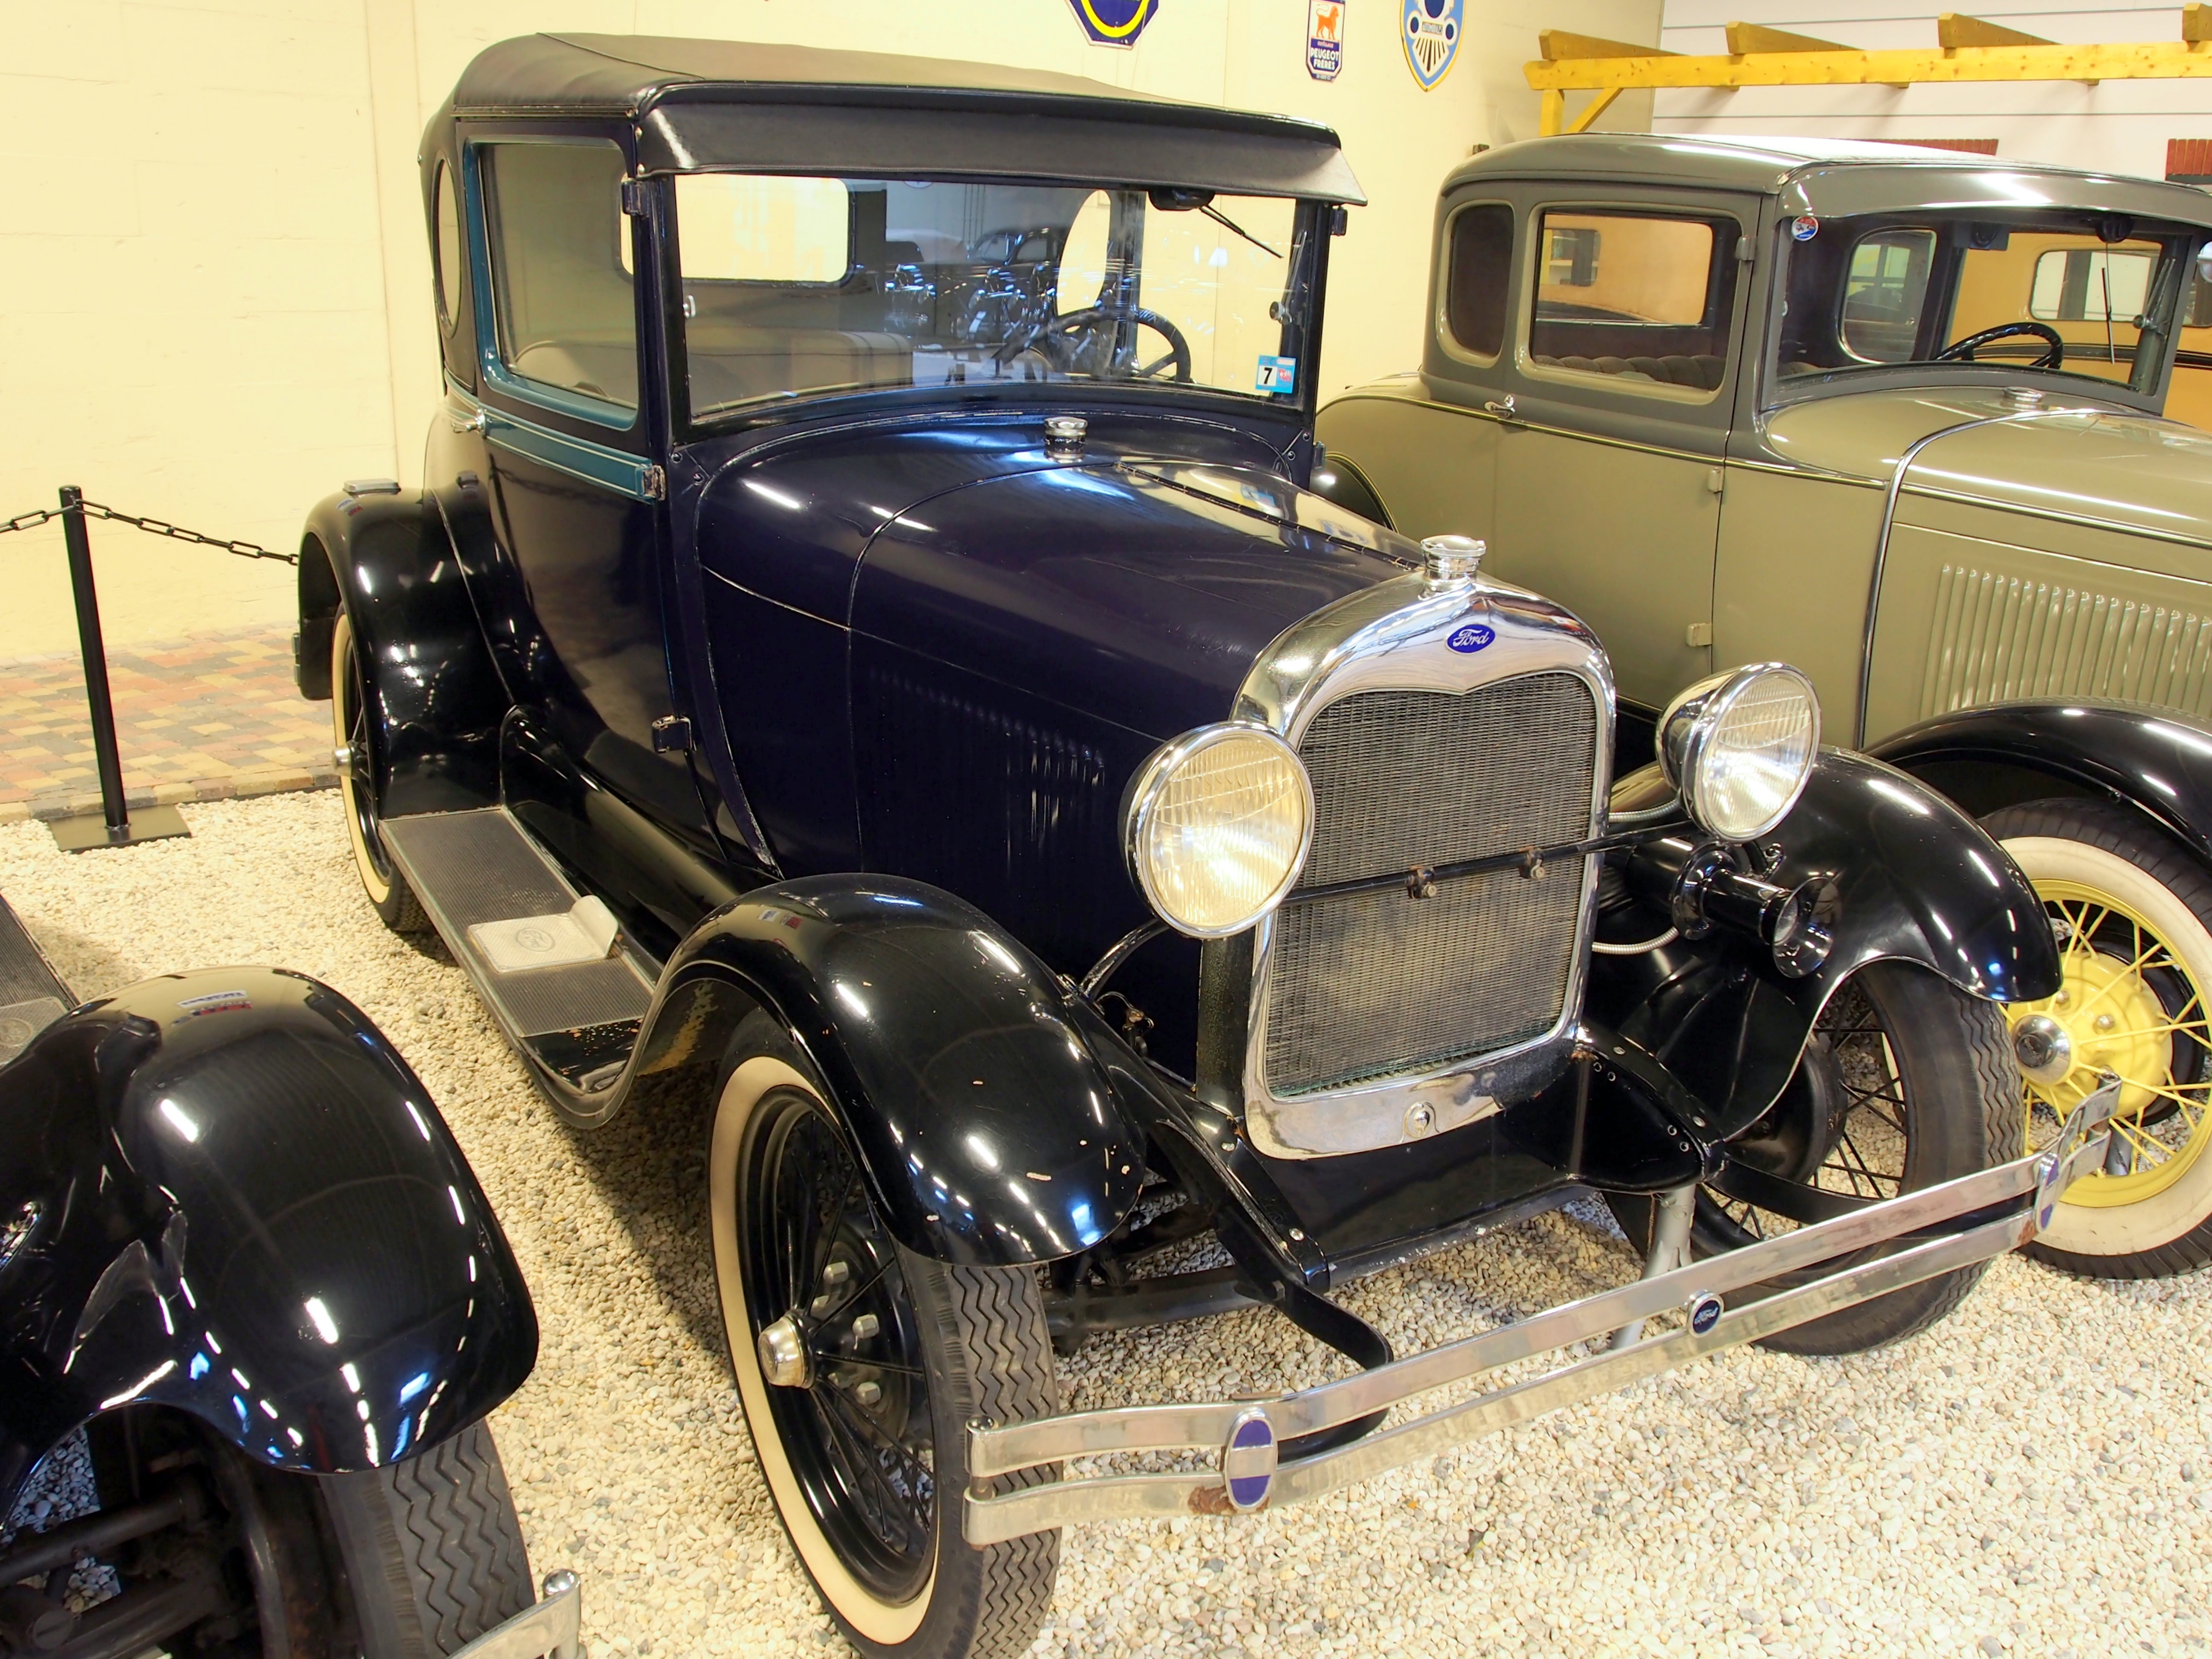
technology, car, vintage, automobile, retro, old, transportation, vehicle, museum, nostalgia, historic, classic car, automotive, motor vehicle, vintage car, ford, sports, oldtimer, classic, coupe, antique car, hot rod, land vehicle, touring car, automobile make, luxury vehicle, ford model a, ford model t